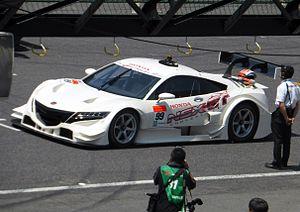
La Honda NSX-GT est une voiture de course conçue par Honda afin de concourir dans la saison 2014 du championnat Super GT, elle a été présentée au public lors des 1000km de Suzuka Super GT 2013. Le nouveau règlement entrant en vigueur en 2014 imposant de conserver la carrosserie d'origine et de n'y apporter que certaines modifications dans un cadre très réglementé, cette NSX-GT se base sur le concept car qui deviendra en 2015 la nouvelle Honda NSX.